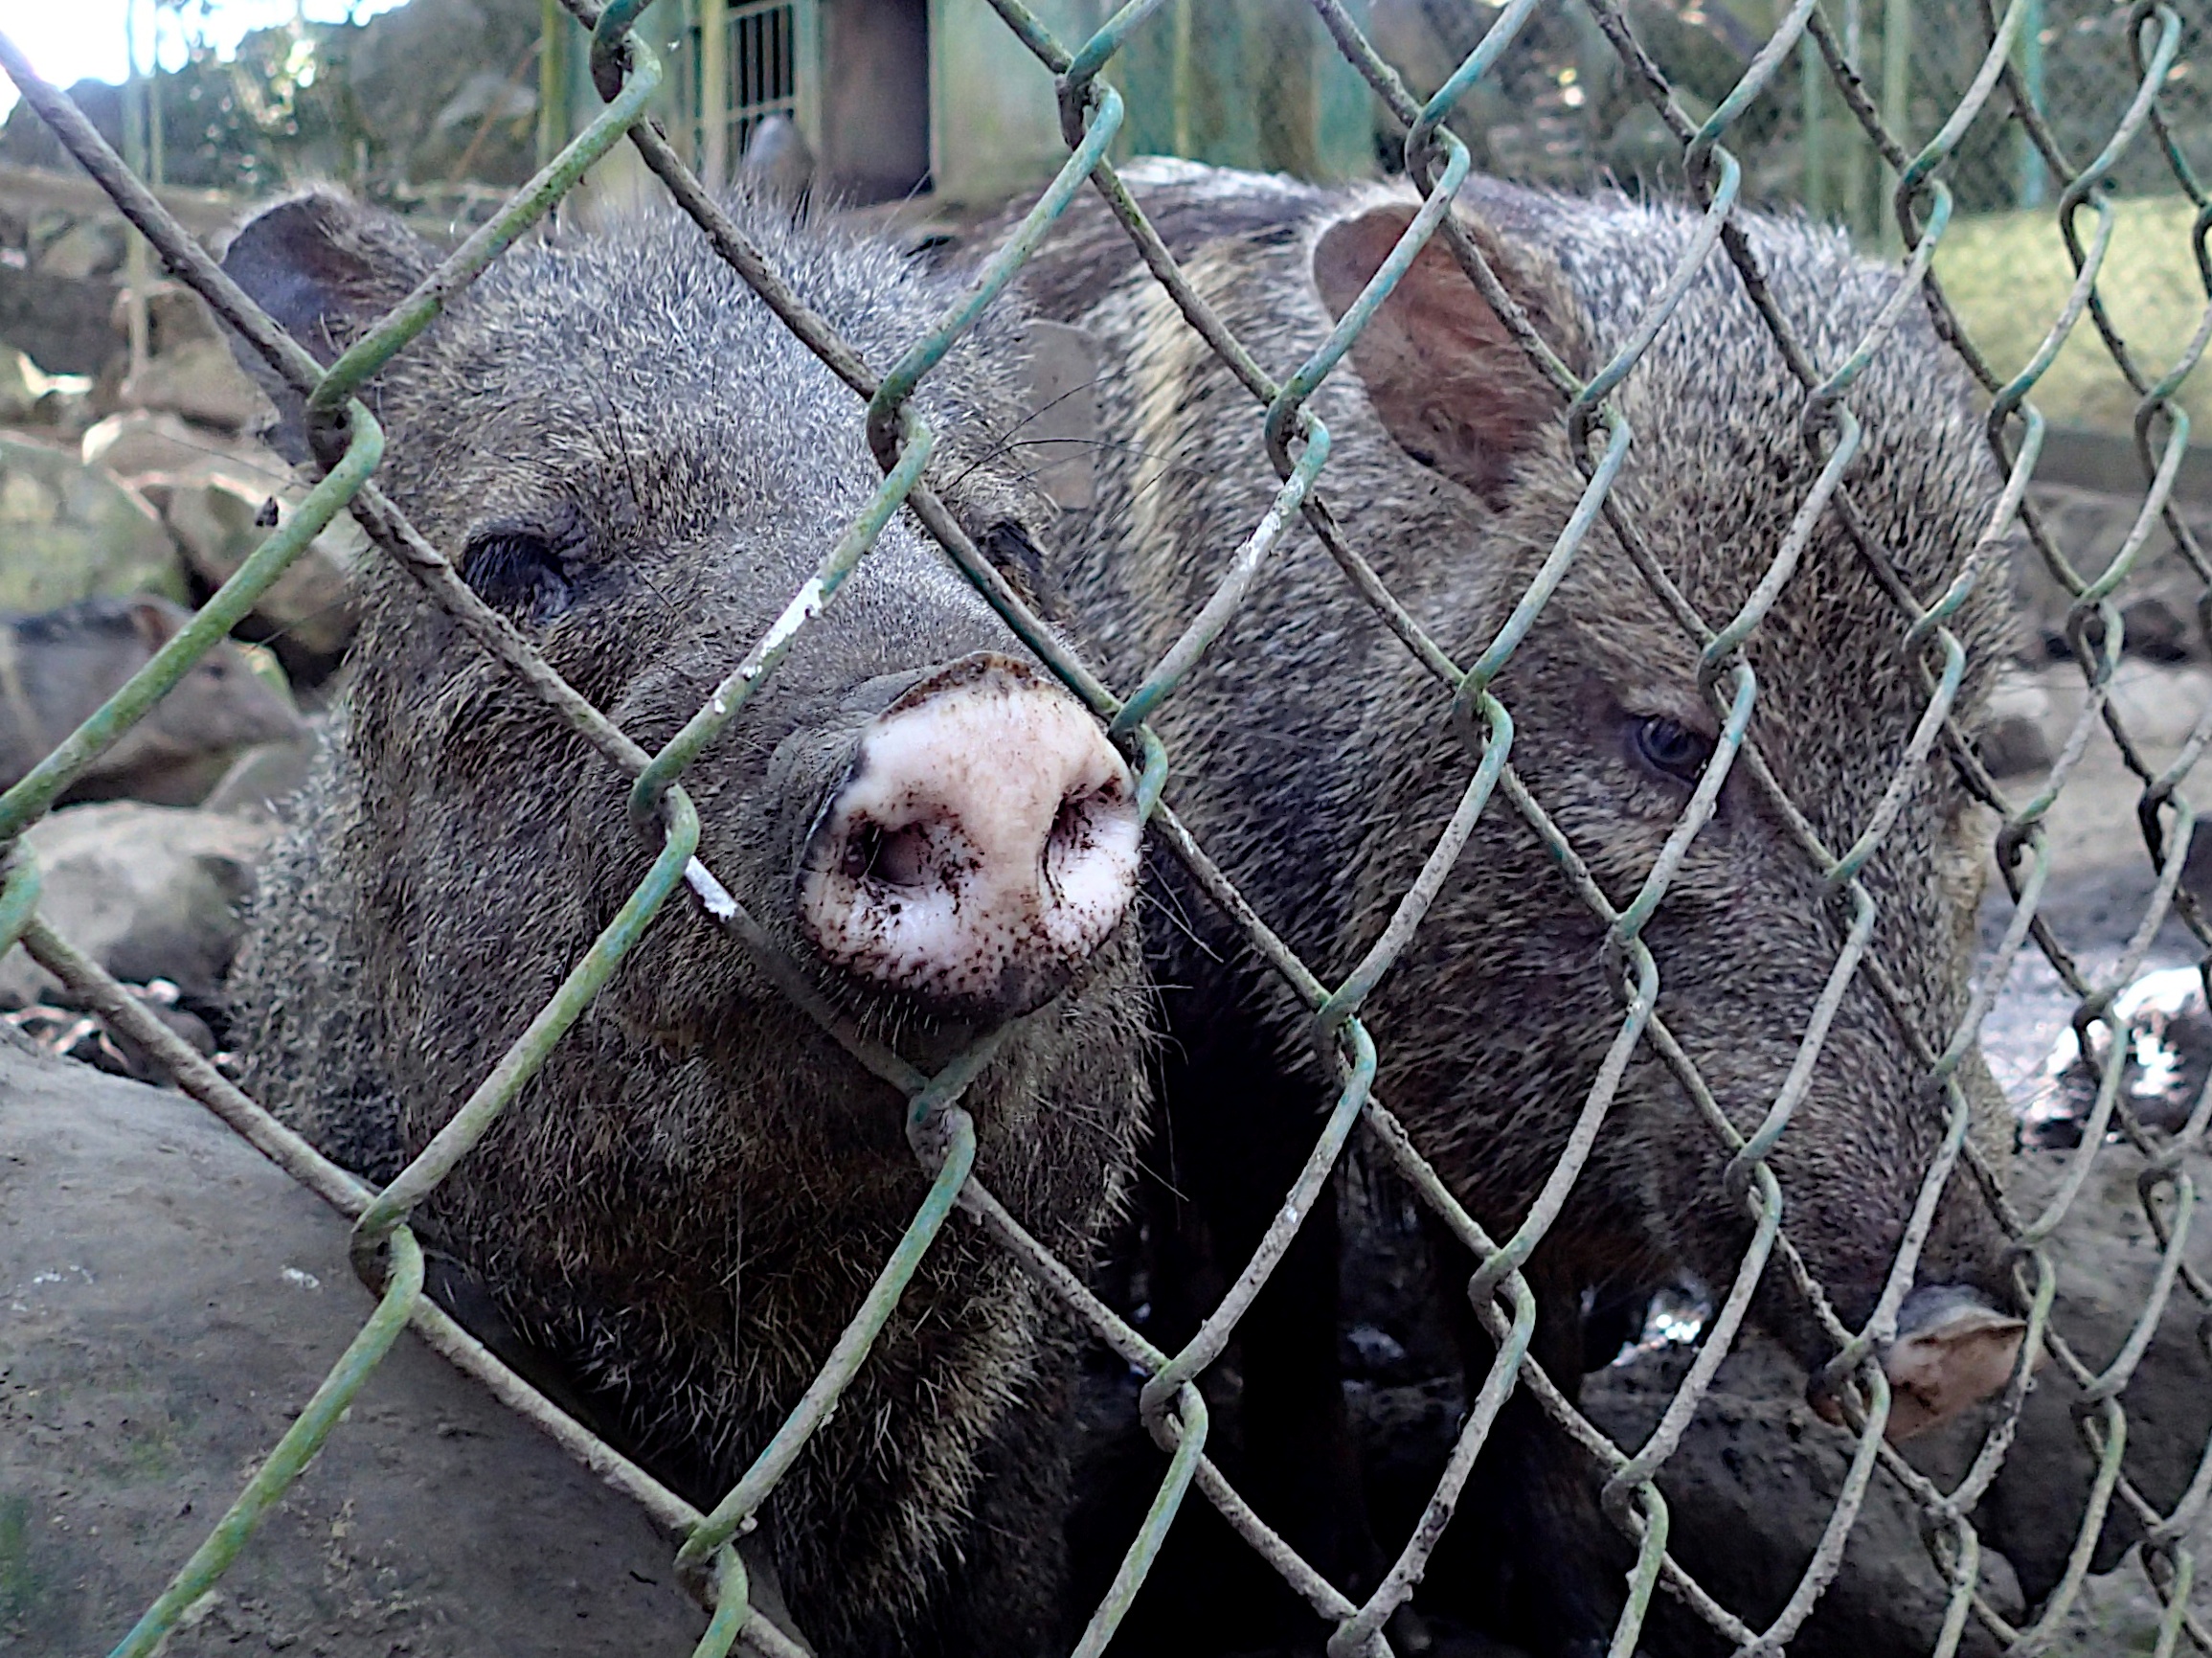
bear, wildlife, zoo, mammal, fauna, vertebrate, mink, giant panda, animal shelter